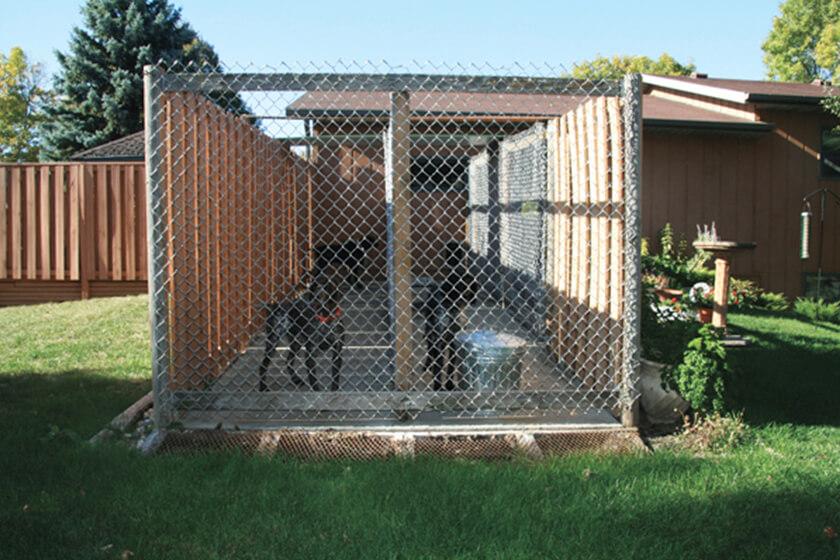
Banda maaalumu lililotengenezwa kwa kukutumia mbao na fensi, ambapo banda hilo ni banda maalumu linalotumika kuhifadhi wanyama hufungwa ambao wanafahamika kwa jina la mbwa, mbwa ni wanyama wanaofugwa kwa lengo kuu la ulinzi majumbani na maofisini.